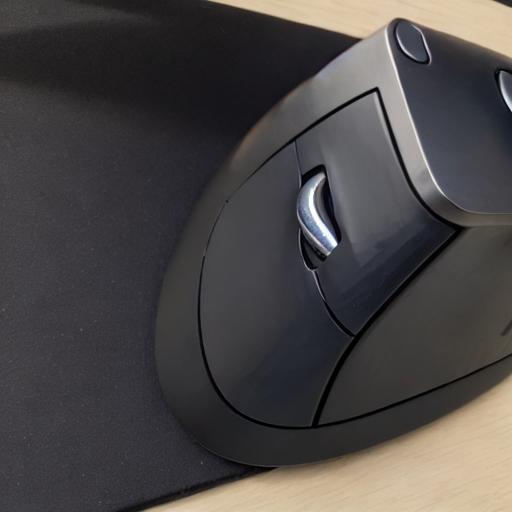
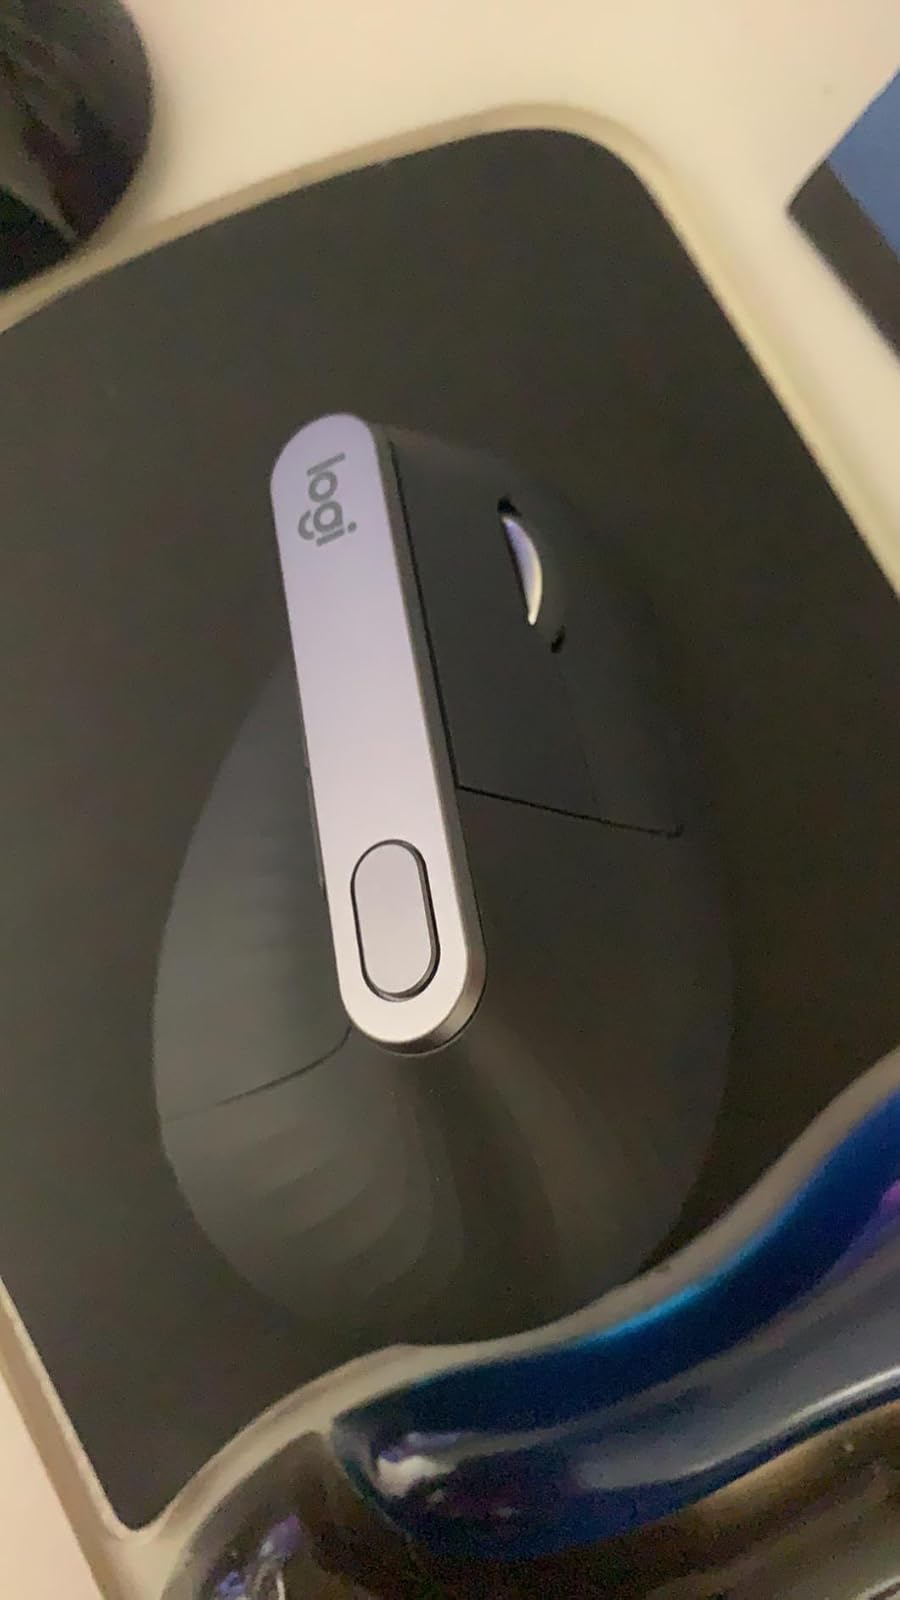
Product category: mouse
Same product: no